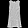
Label: Dress